Guillaume de Deguileville

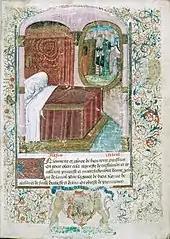
Guillaume de Deguileville dreaming of celestial Jerusalem (France, 15th century).

Guillaume de Deguileville (1295 - before 1358) was a French Cistercian and writer. His authorship is shown by one acrostic in "Le Pèlerinage de la Vie Humaine", two in "Le Pèlerinage de l'Âme", and one in "Le Pèlerinage de Jhesucrist". These acrostics take the form of a series of stanzas, each beginning with a letter of Deguileville's name. According to indications in the "Vie"